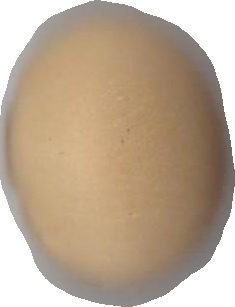
Variety: Grobogan